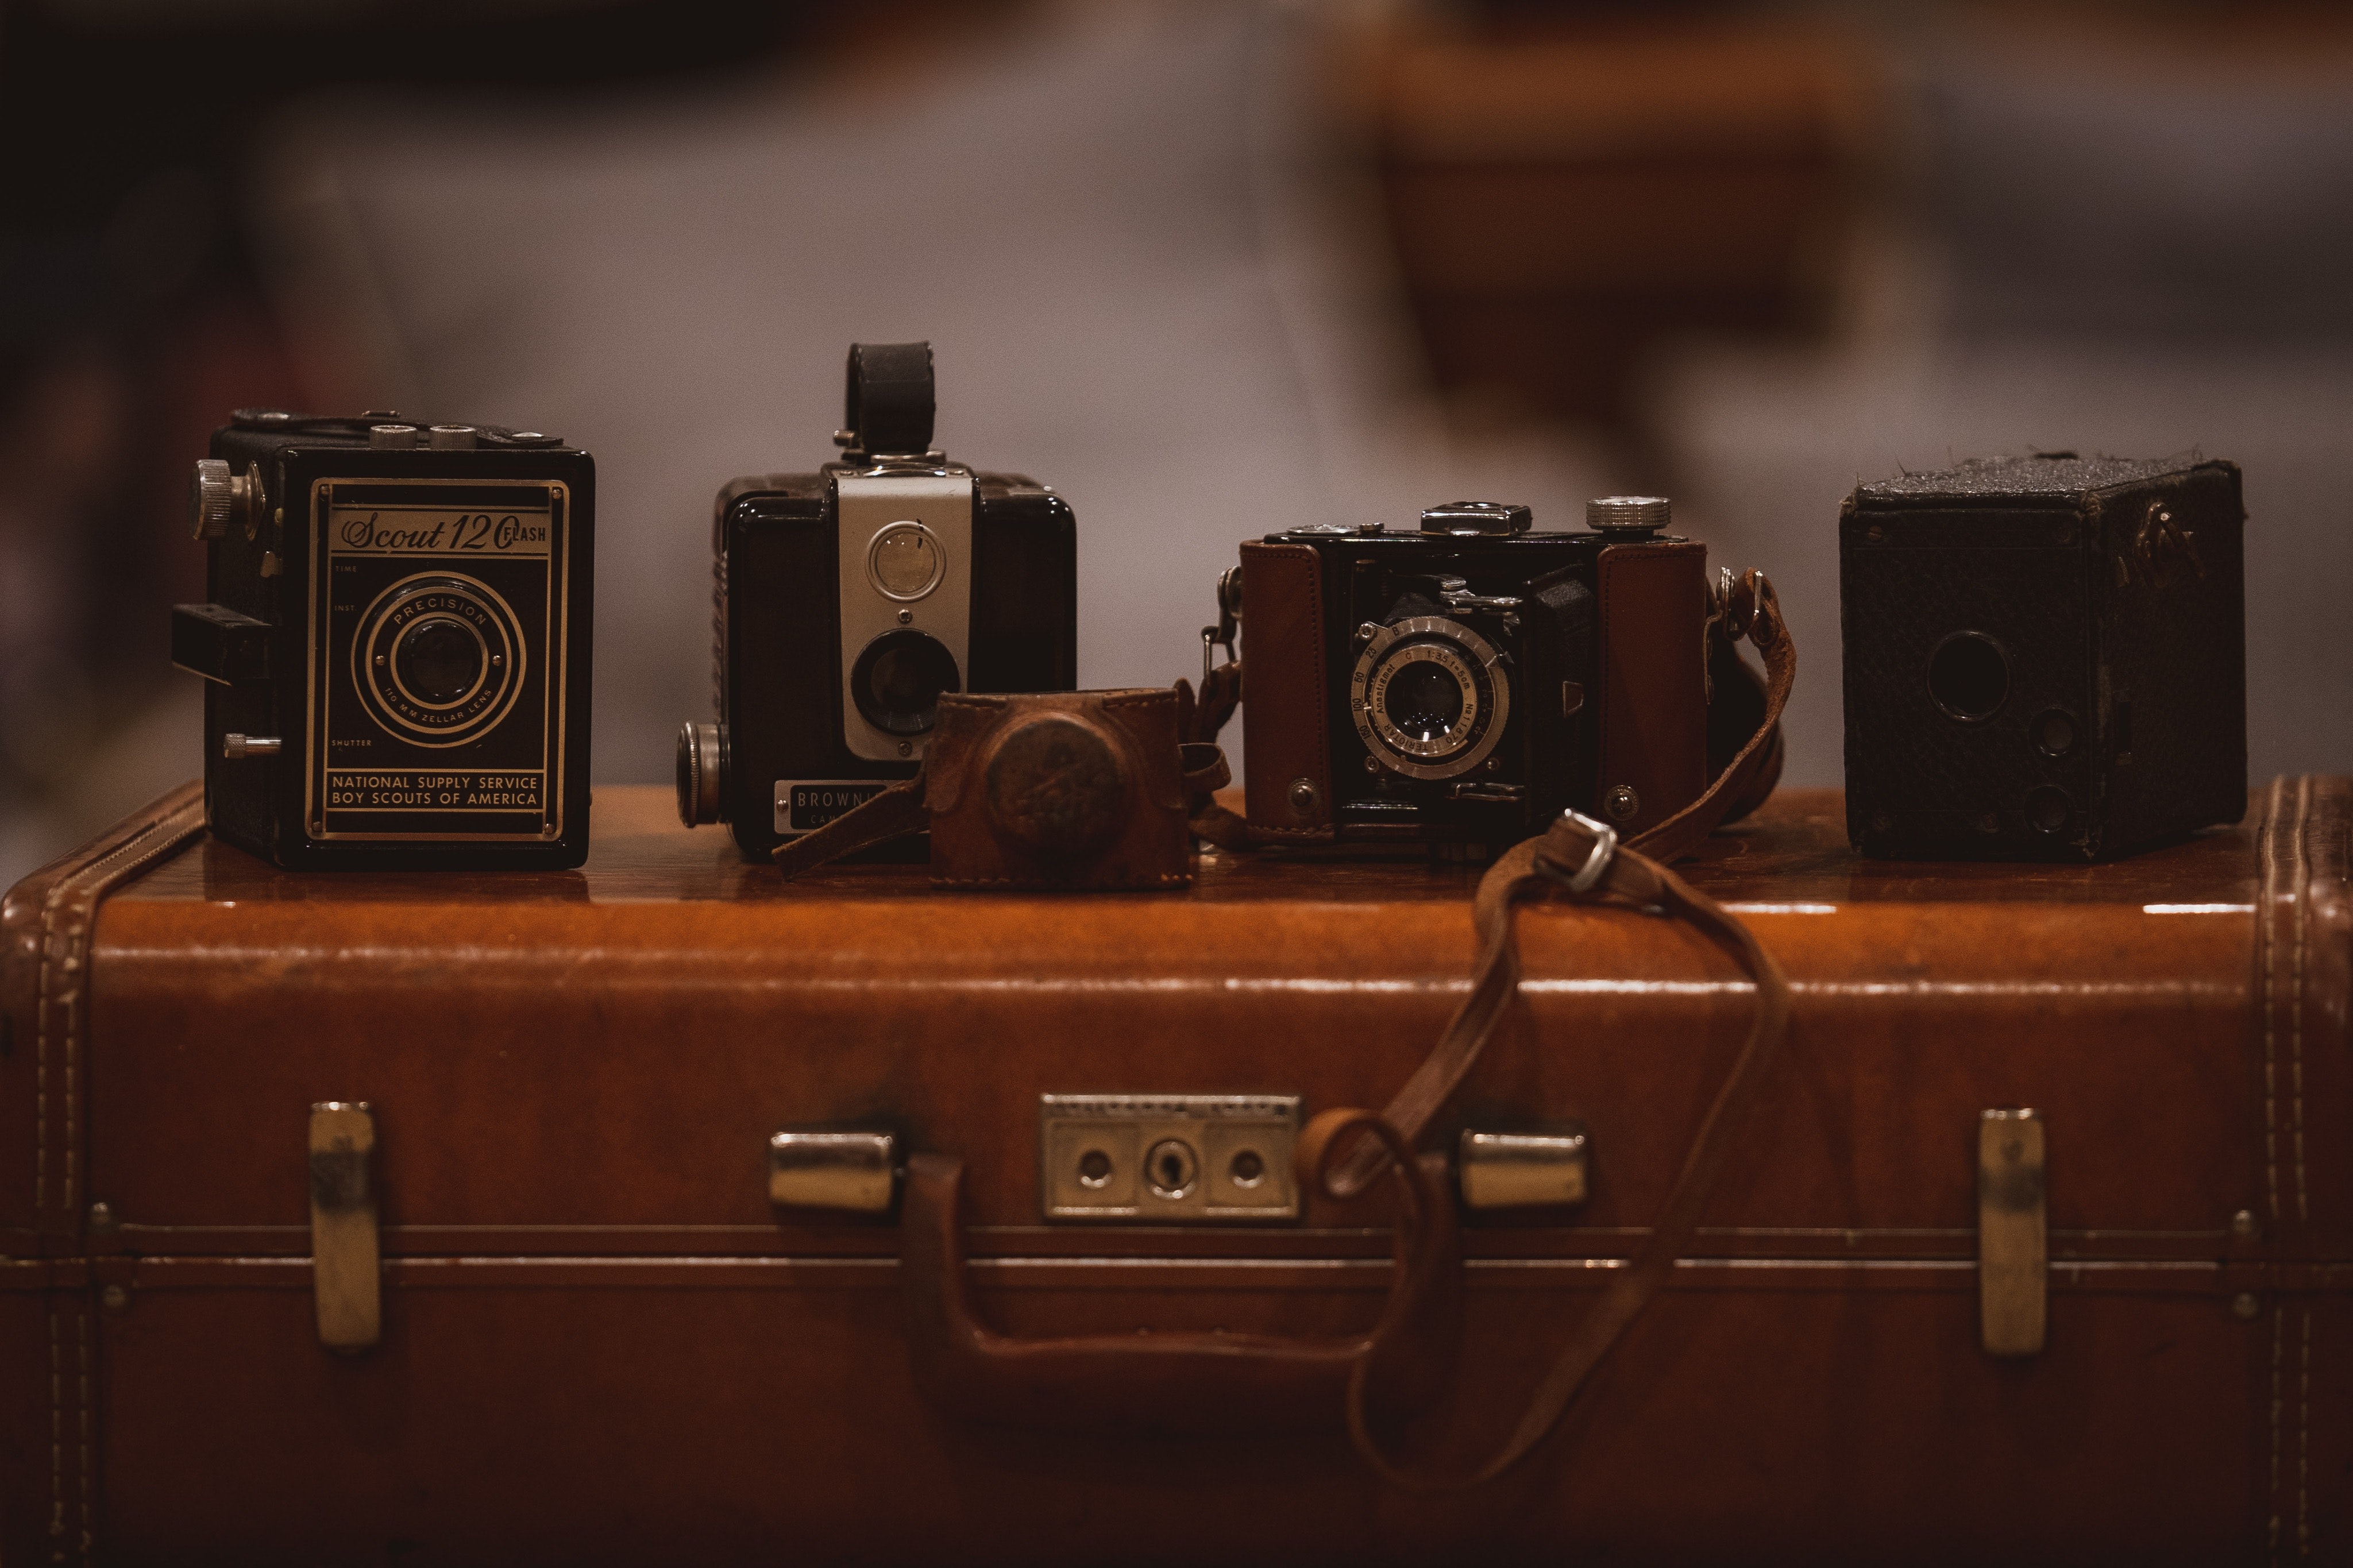
camera, cameras optics, still life photography, electronics, still life, antique, room, photography, reflex camera, camera accessory, furniture, single lens reflex camera, digital camera, film camera